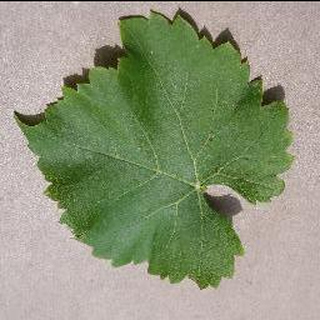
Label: healthy_grape